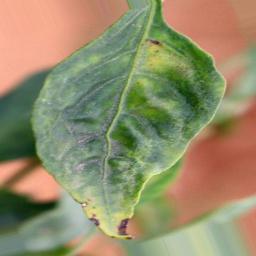
Label: nutritional